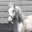
Label: horse